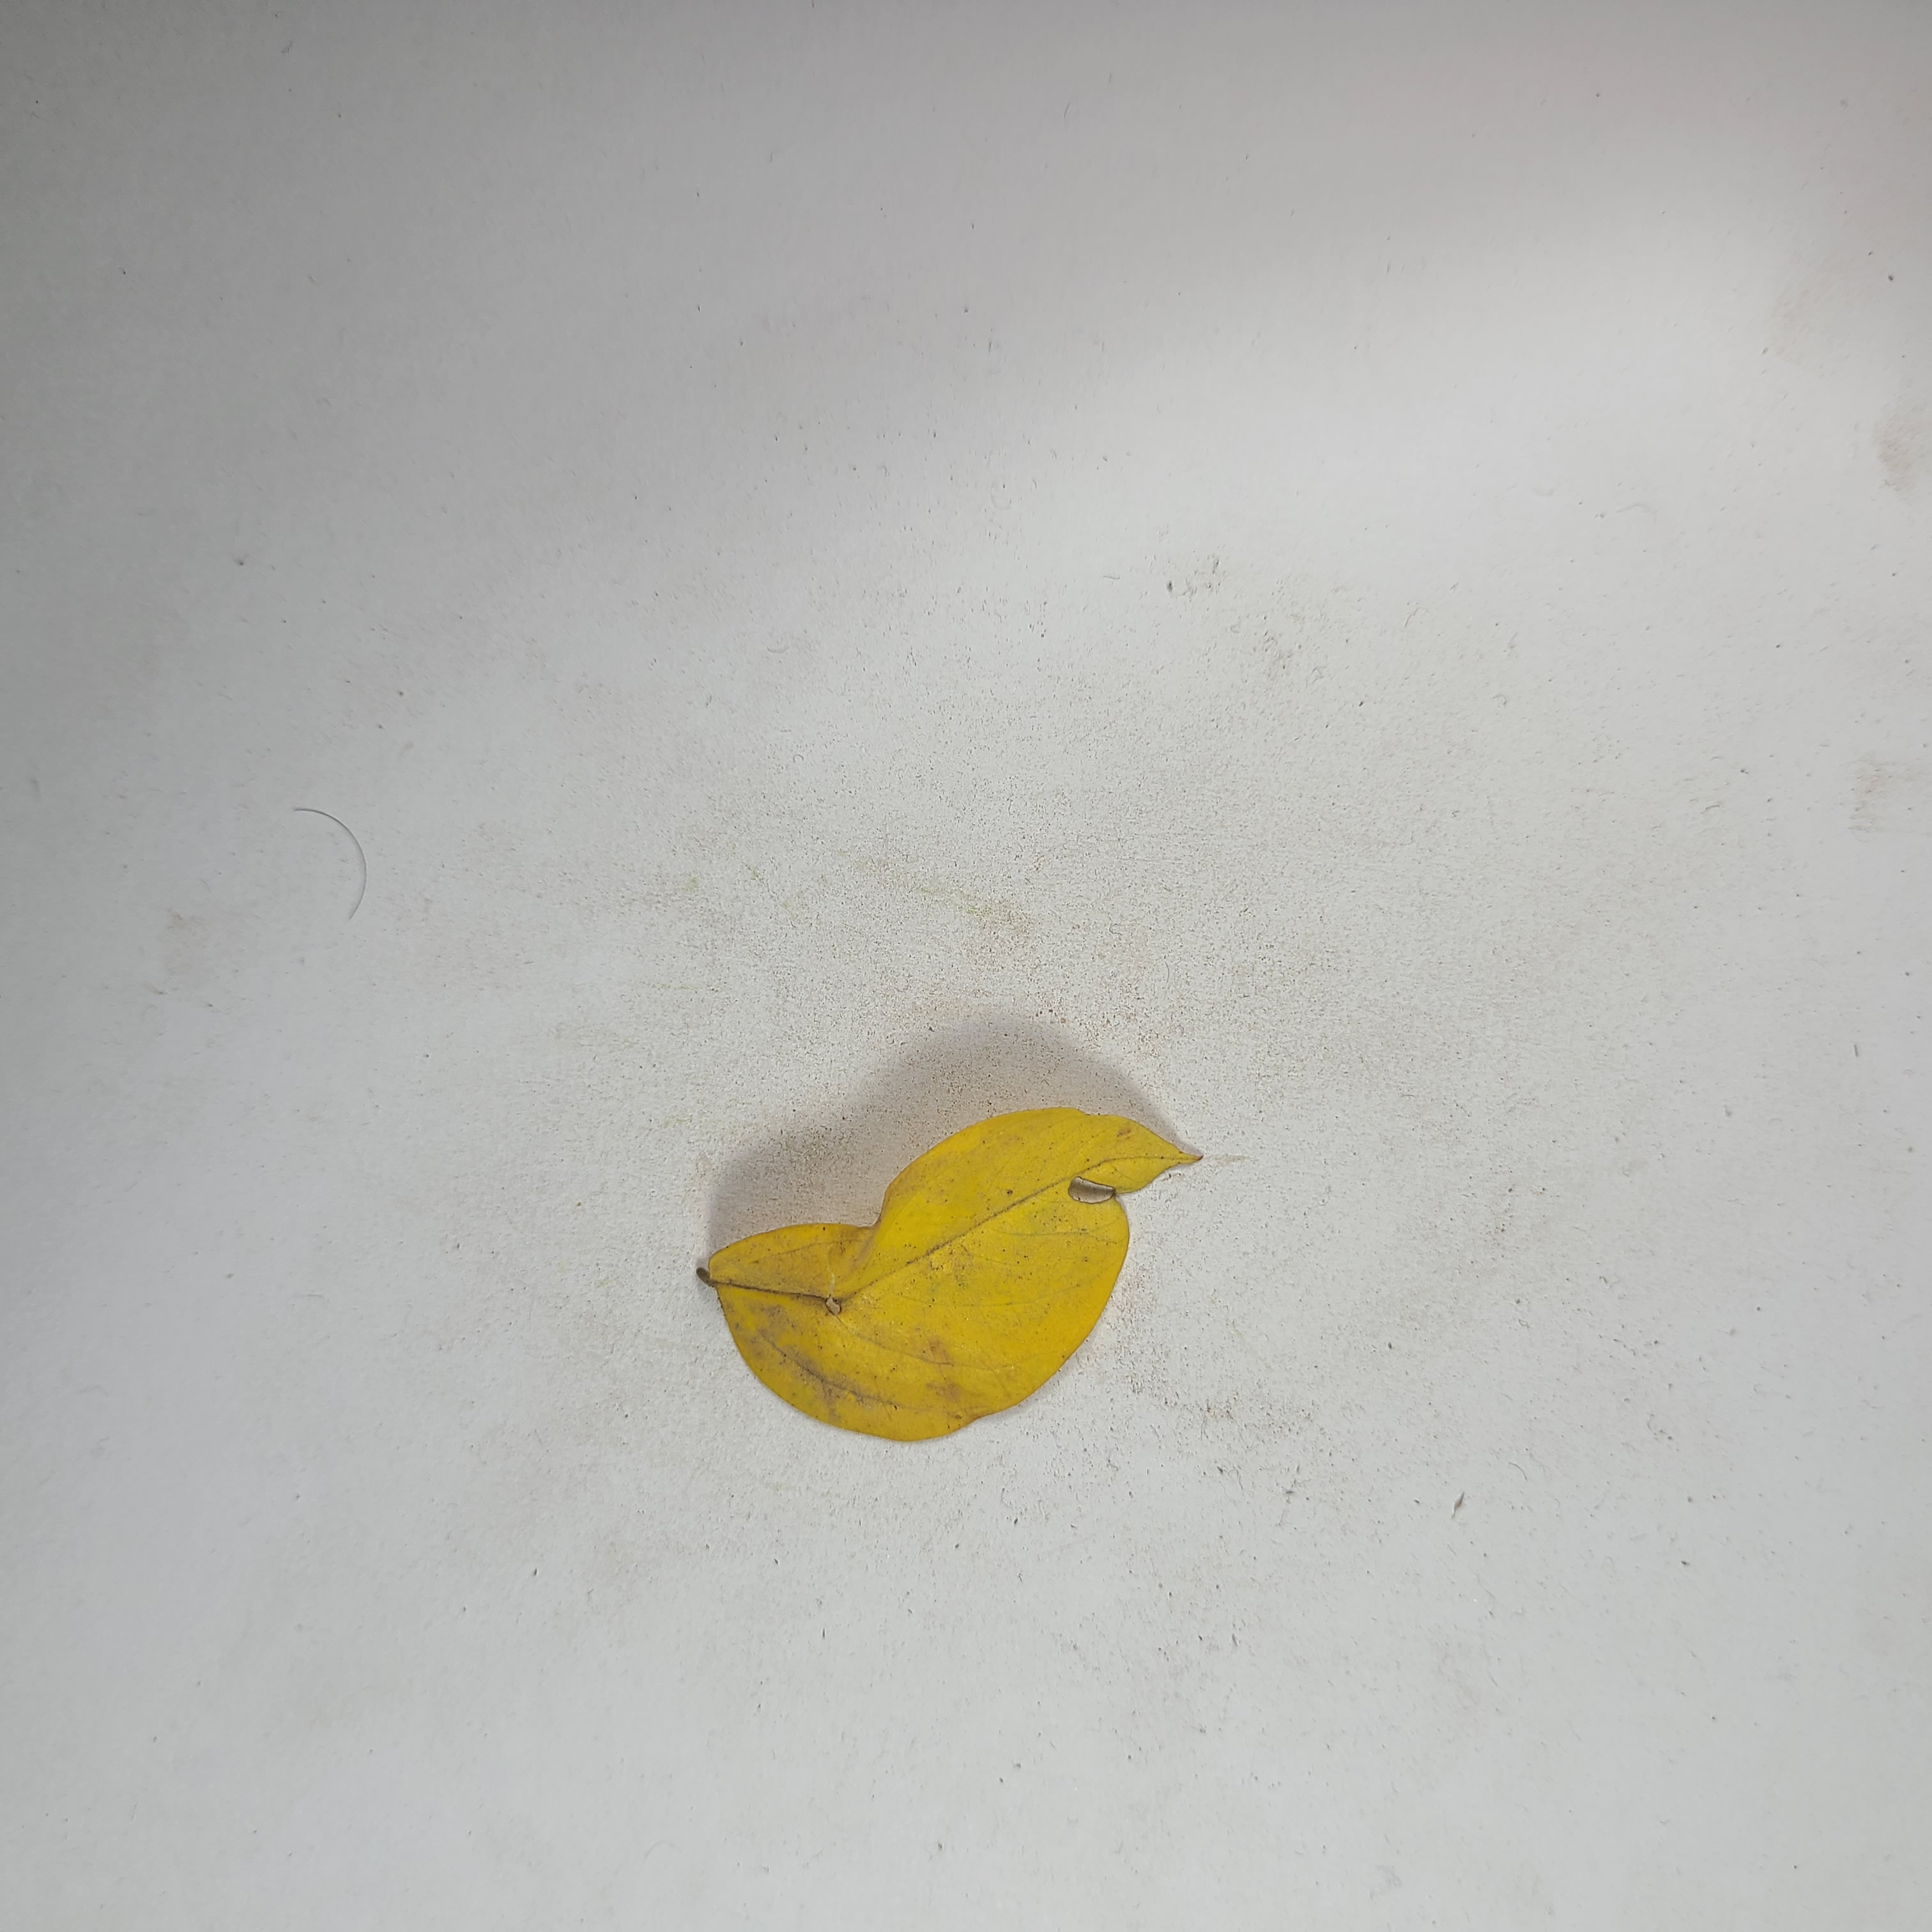
Label: Yellow Leaves